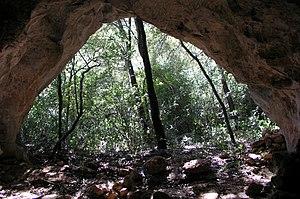
Grotte du Cayla, Pégairolles-de-Buèges, Hérault, France.
Une caverne désigne au sens propre une cavité souterraine, généralement d'origine naturelle mais ayant souvent une utilisation ou un symbolisme anthropique ou animal.